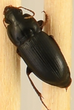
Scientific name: Harpalus opacipennis
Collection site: Chase Lake National Wildlife Refuge NEON (WOOD), plot WOOD_003